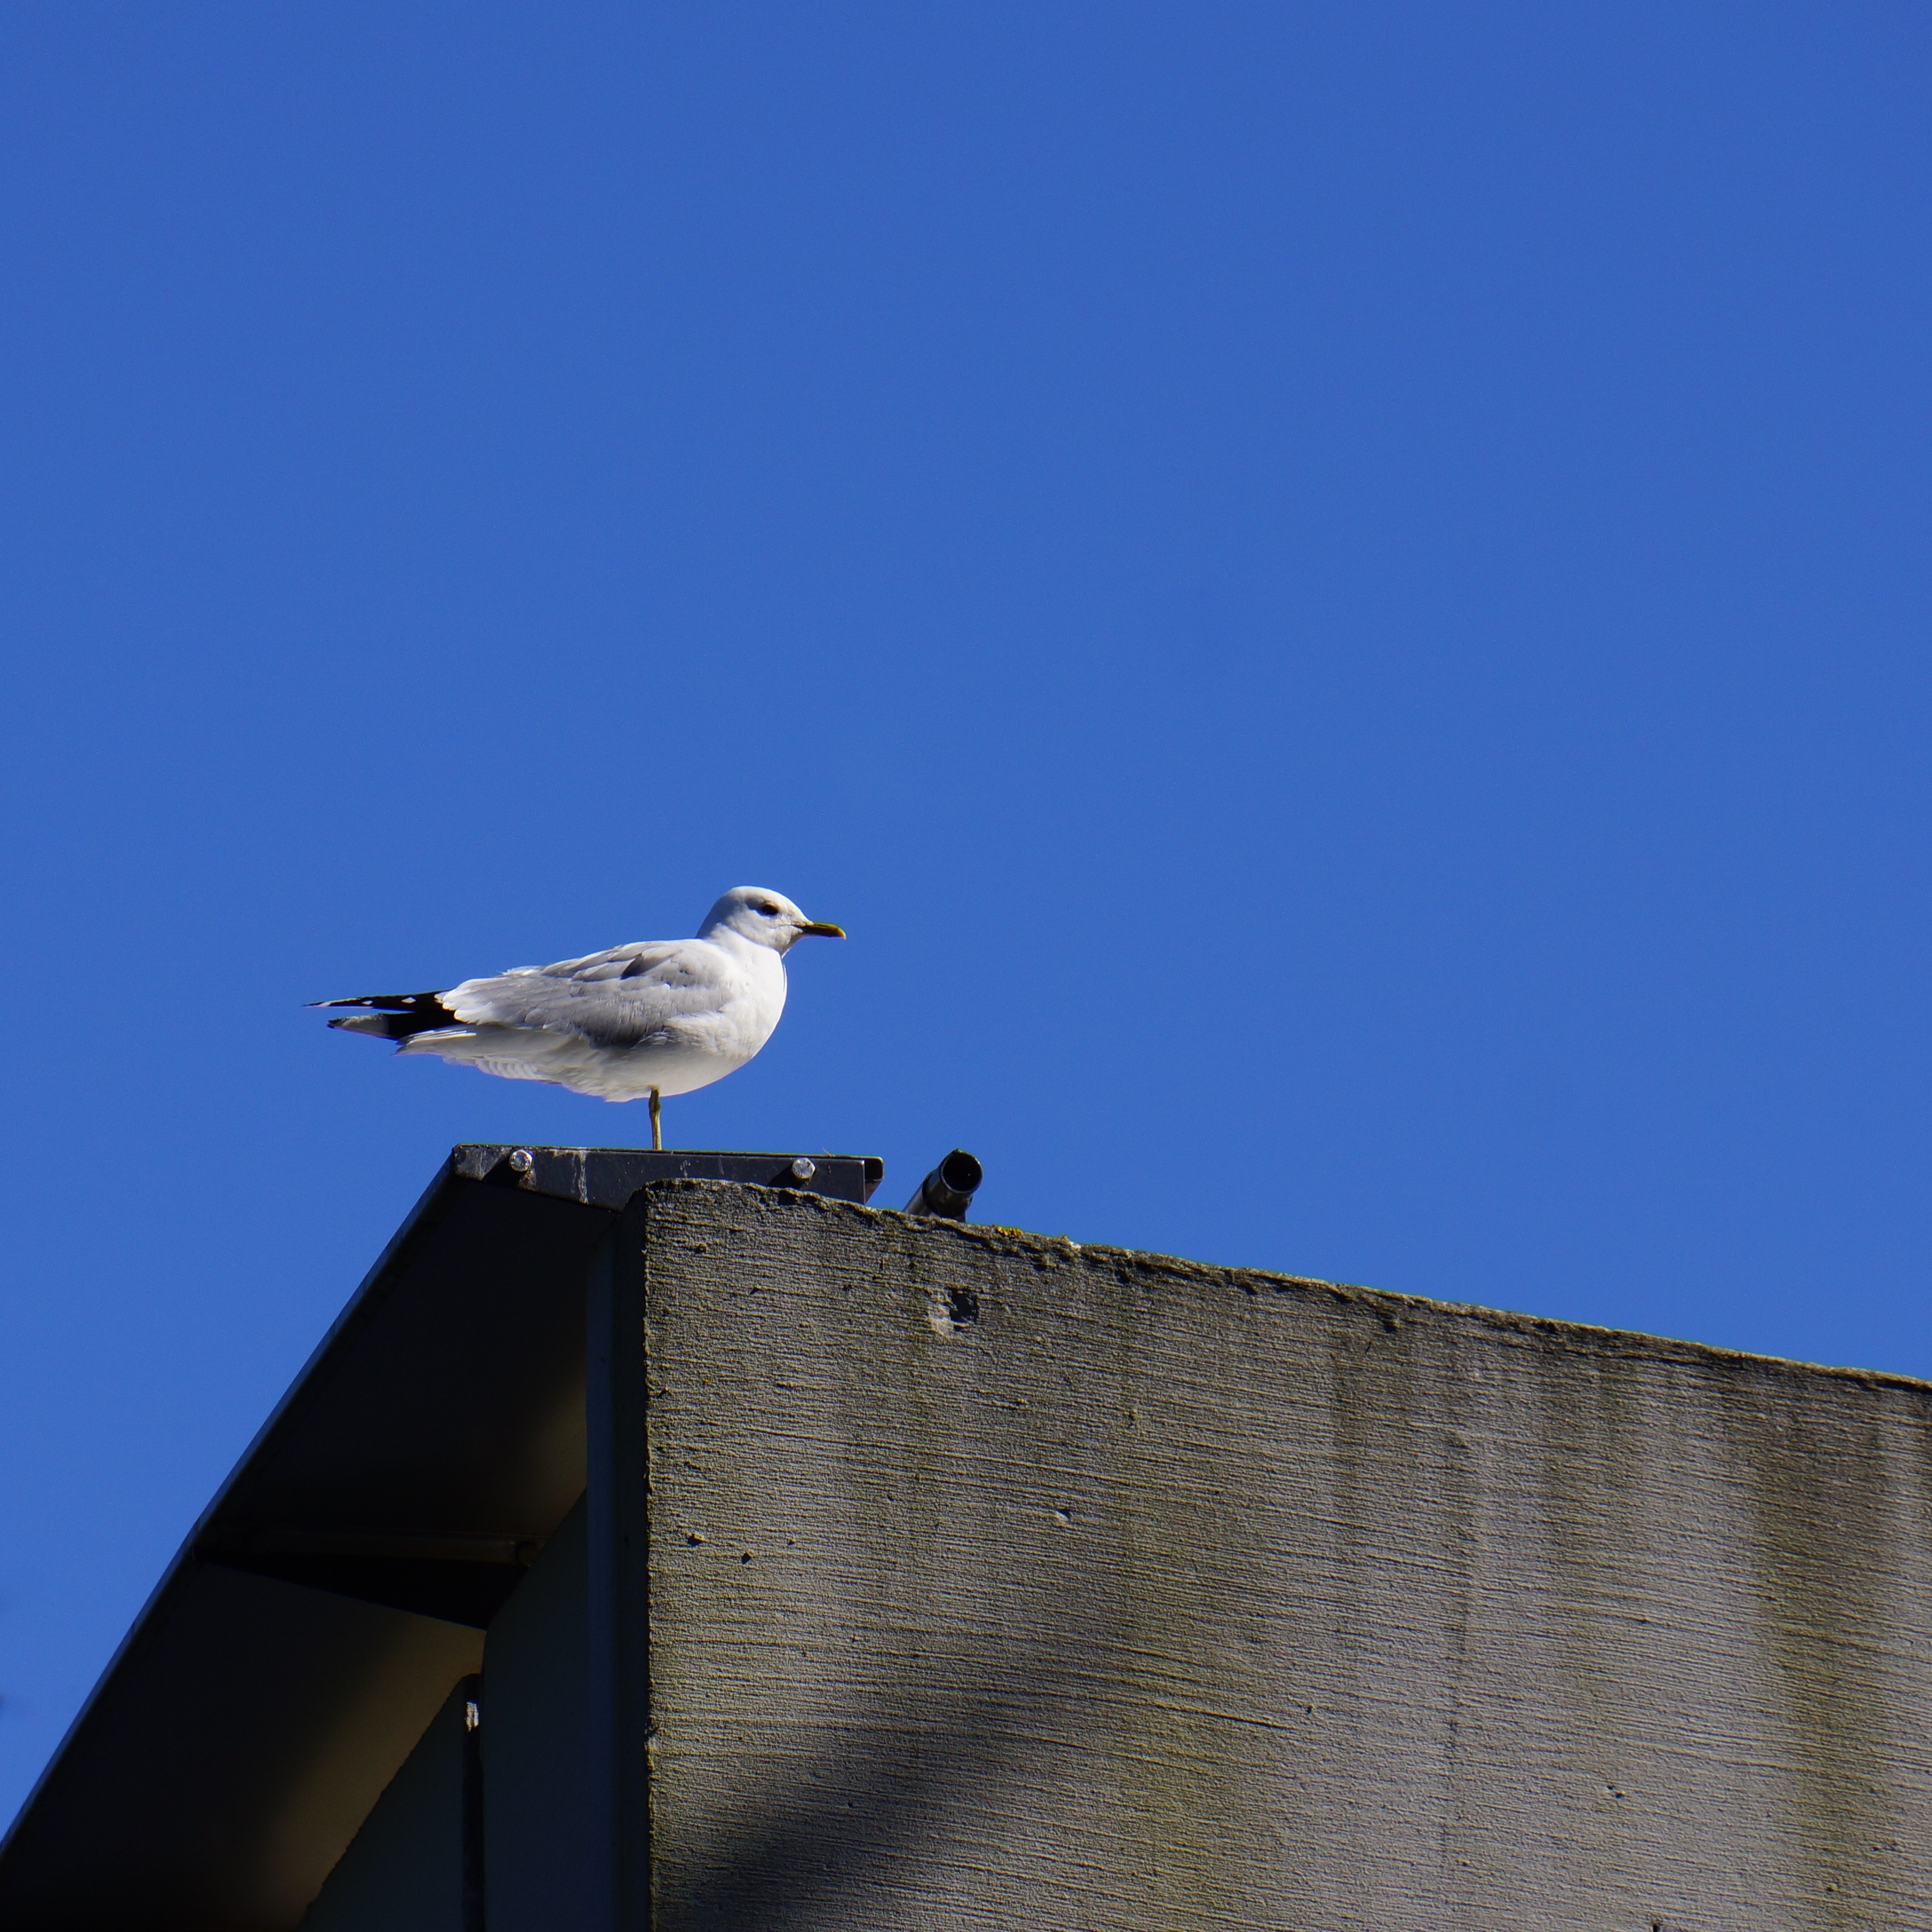
bird, wing, sky, seabird, gull, flight, blue, laridae, vertebrate, mew, charadriiformes, perching bird, one legged